Félix de Mérode

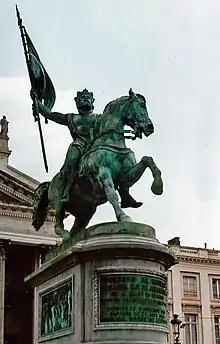
Godfrey de Bouillon, Place Royale

He served as Foreign affairs, War, and Finance minister in the 1830s. He resigned from office in 1839 as he was unwilling to sign the Treaty of London ceding Belgian territory to the Kingdom of the Netherlands. On 9 August 1832 he was at the Château de Compiègne as one of the witnesses to the marriage of Léopold I with Princess Louise of Orléans. Merode represented the arrondissement of Nivelles for twenty-four years.